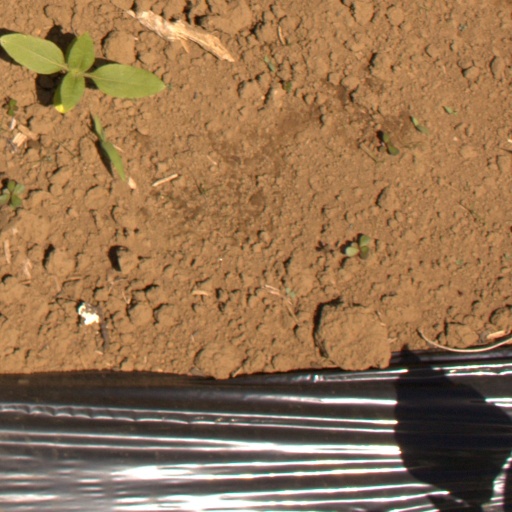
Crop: Jerusalem artichoke